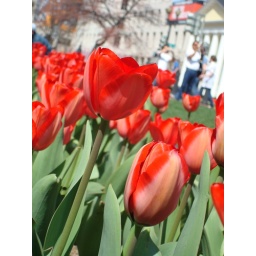
tulips near white house